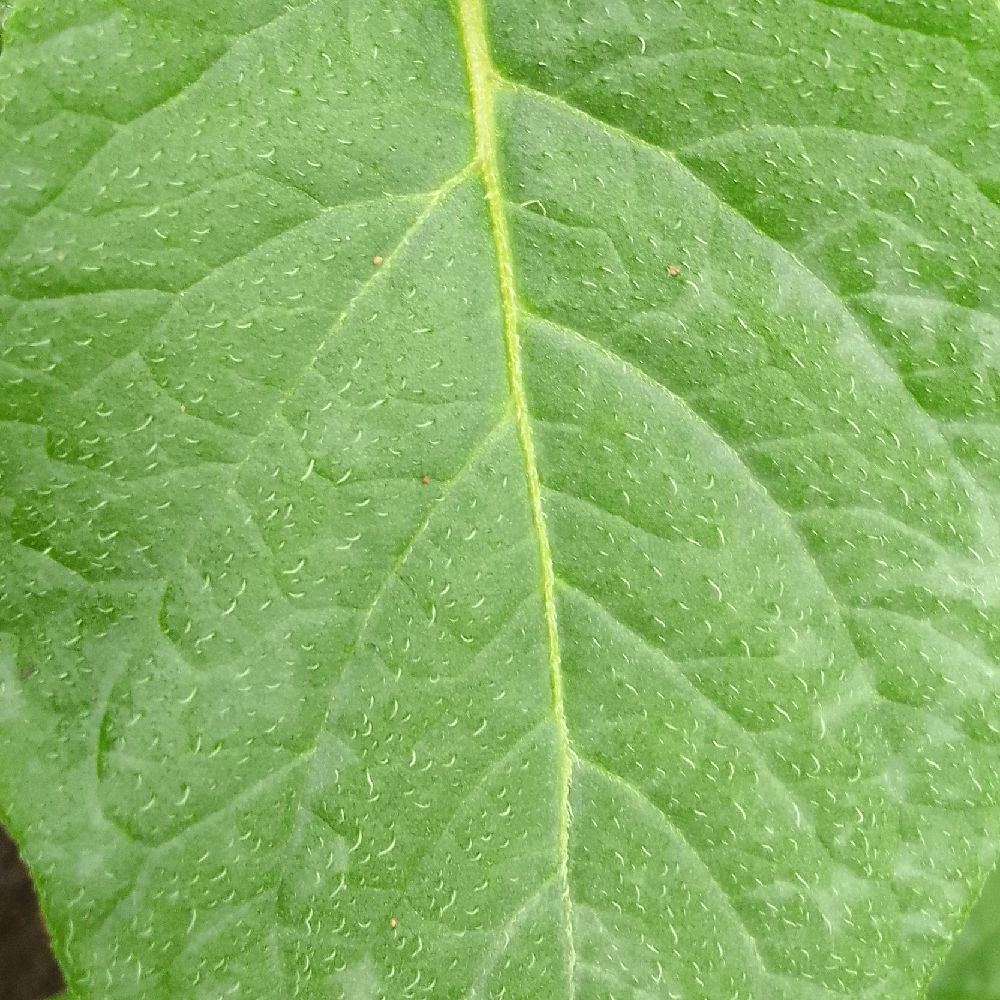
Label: Healthy